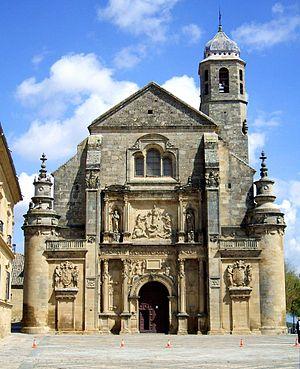
Andrés de Vandelvira, né à Alcaraz en 1509, mort en 1575 à Jaén, fut un célèbre tailleur de pierre et architecte espagnol. Il a laissé de magnifiques palais de style Renaissance ainsi que des édifices religieux.